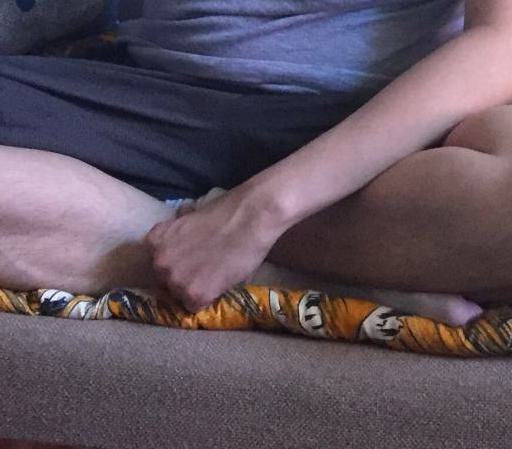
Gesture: no_gesture